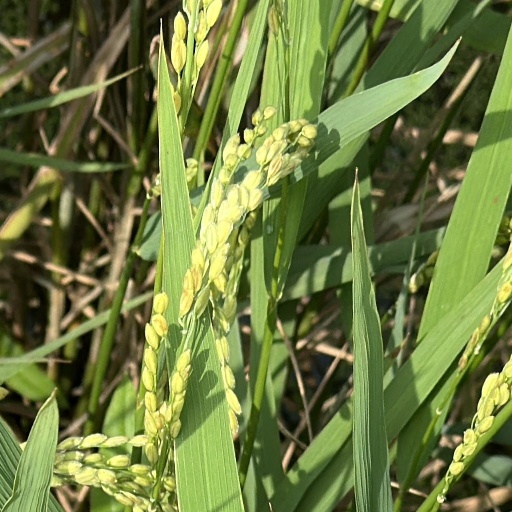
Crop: rice